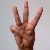
The image shows a hand gesture representing the letter 'W' in Indian Sign Language.